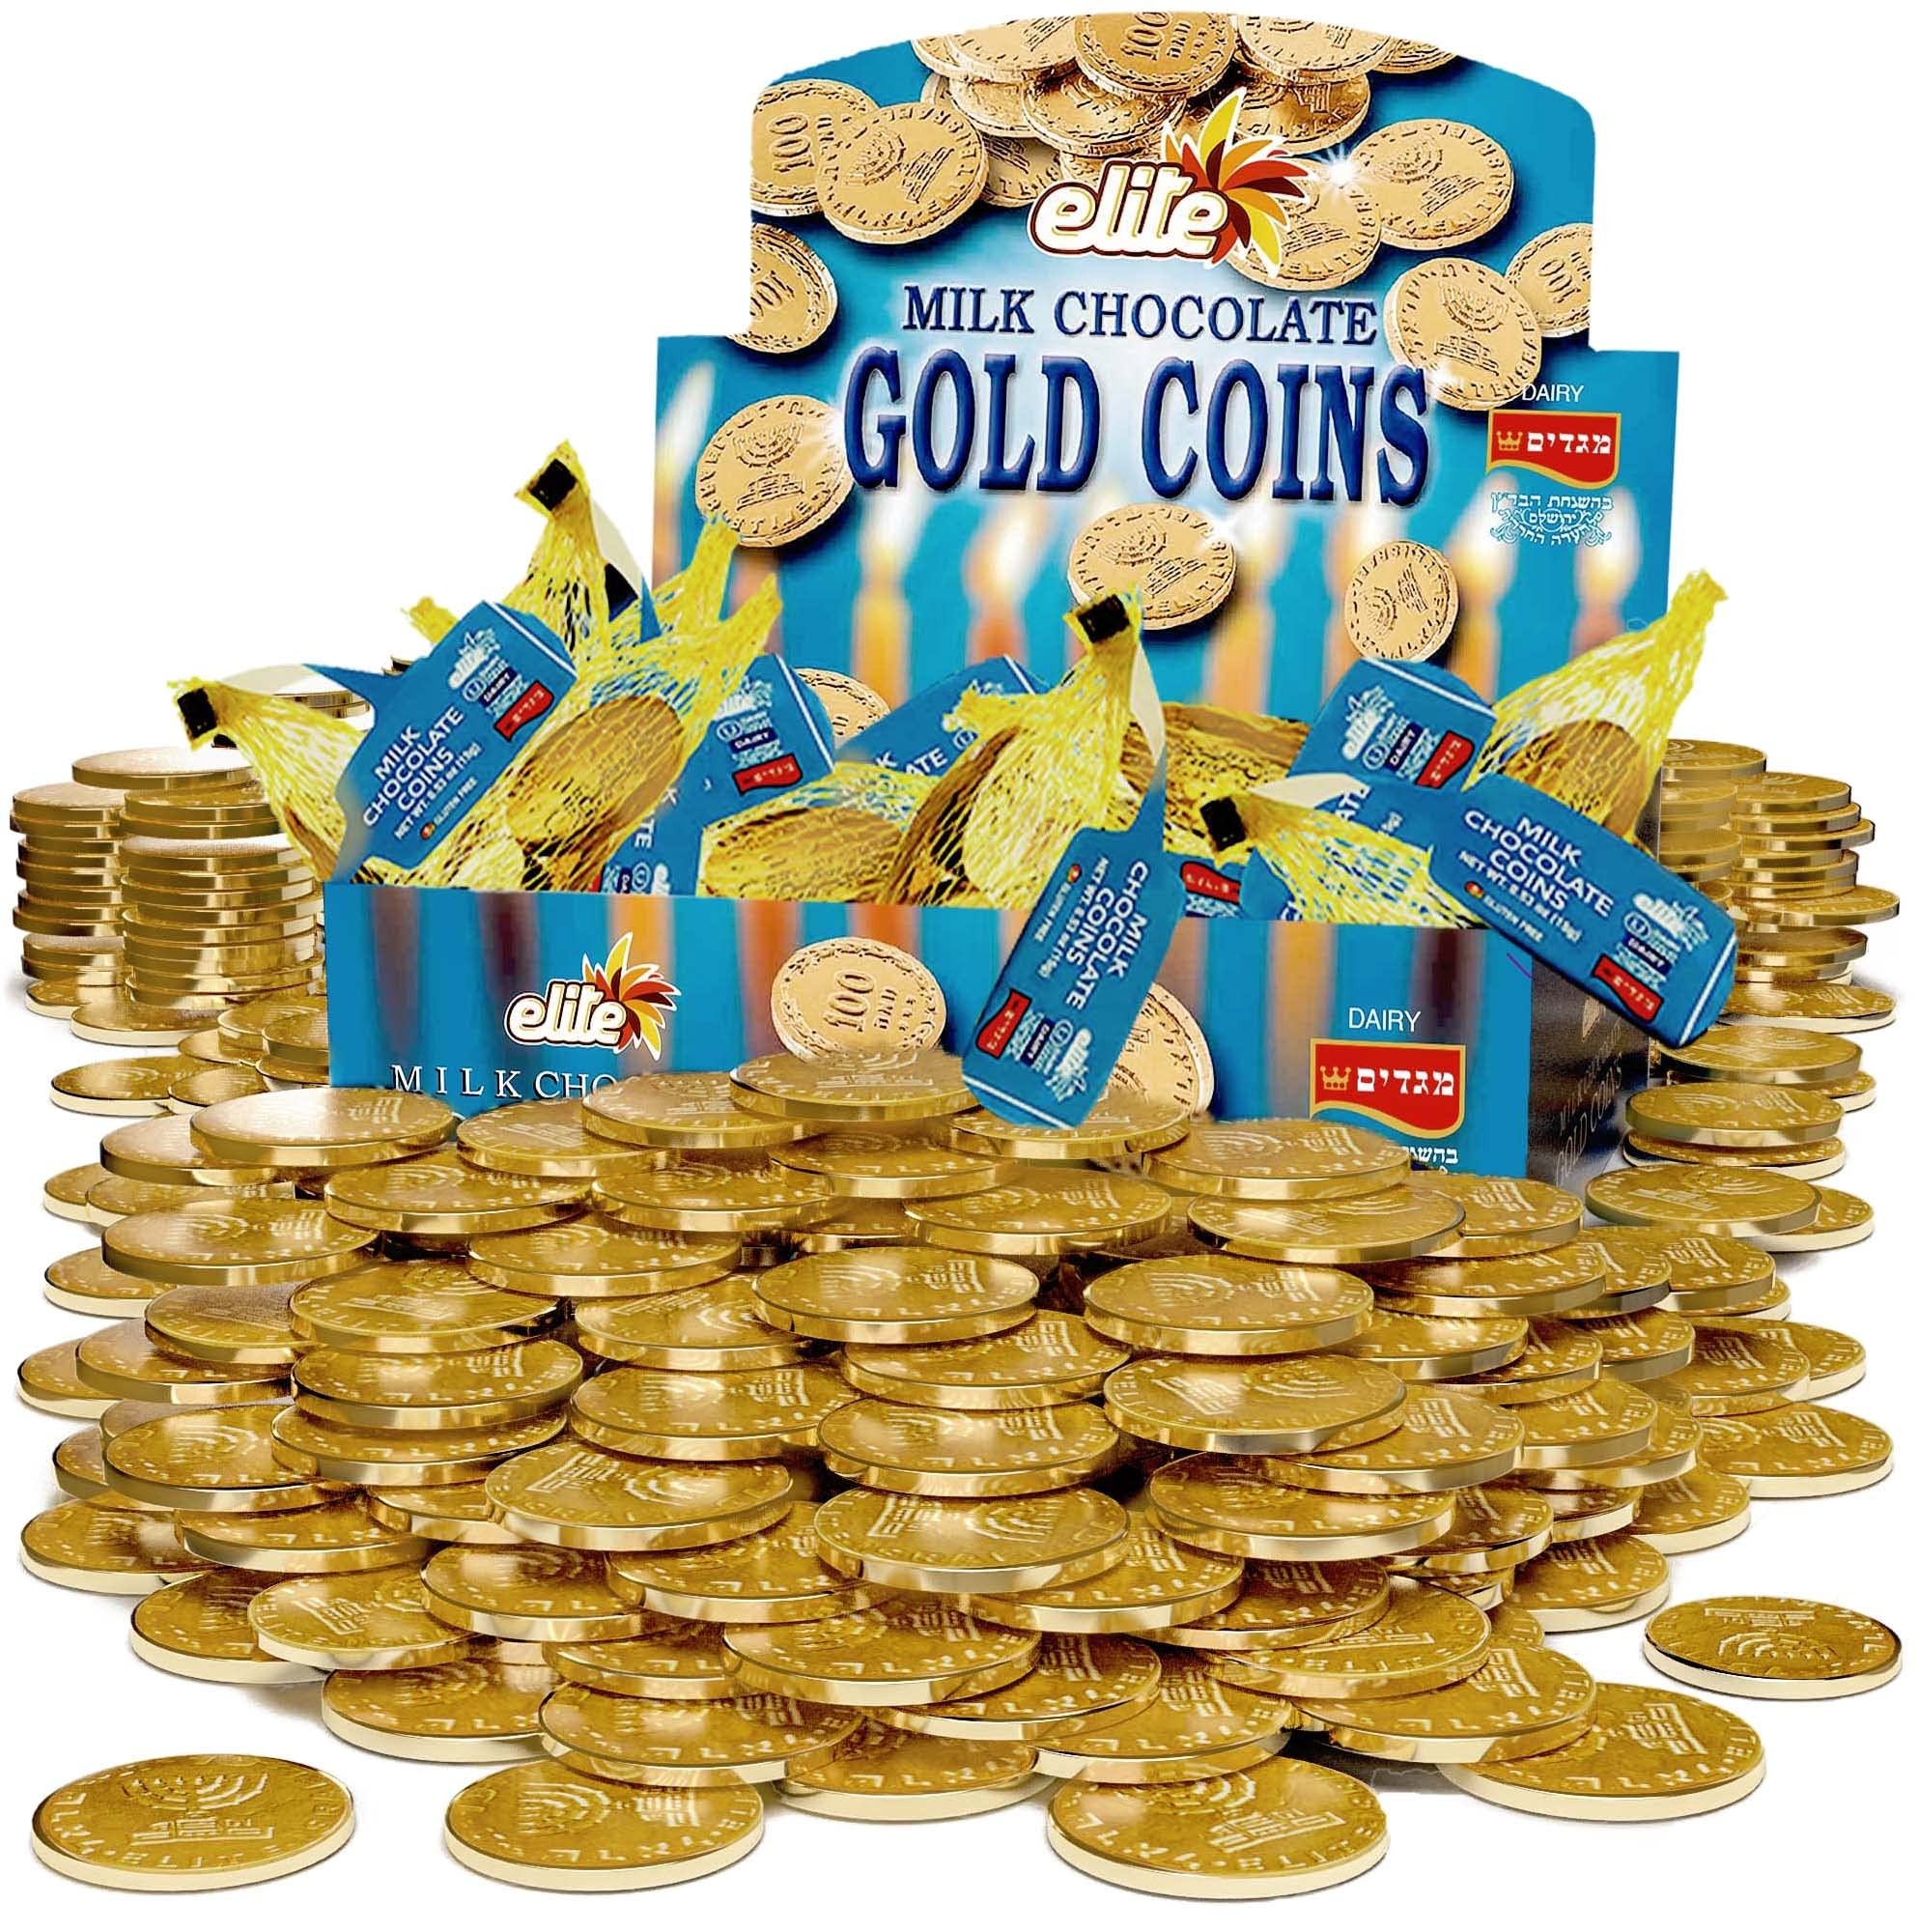
Item Name: Elite Milk Chocolate Gold Coins, Individually Wrapped, Mesh Bags Filled with Menora Embossed Hanukkah Gelt Coins, Gluten Free, 0.53 Ounce (Pack of 24)
Bullet Point 1: FUN & DELICIOUS - Delicious Tasting Fun Chocolate Coins With Embossed Menora, Perfect For Chanukah Parties, Class Projects & For Snacking!
Bullet Point 2: CERTIFIED KOSHER - Certified Strictly Kosher By The Badatz Eidah Hacharedith, Made in The Holy Land of Israel
Bullet Point 3: GREAT GIFT IDEA - Send Some To Your Friends & Loved Ones, They'll Love You More!
Bullet Point 4: PERFECT HOLIDAY TREAT - Great for Decorating And For Treating Your Loved Ones During The Holiday Season
Bullet Point 5: PACKAGE CONTAINS - 24 Mesh Bags with 3 Milk Chocolate coins in each
Value: 12.72
Unit: Ounce

Price: 25.91